Alison Bechdel

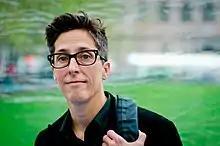
Bechdel at the Boston Book Festival in 2011

Alison Bechdel (born September 10, 1960) is an American cartoonist. Originally known for the long-running comic strip "Dykes to Watch Out For", she came to critical and commercial success in 2006 with her graphic memoir "Fun Home". "Fun Home" was subsequently adapted as a musical that won a Tony Award for Best Musical in 2015. In 2012, she released her second graphic memoir "Are You My Mother?" She was a 2014 recipient of the MacArthur "Genius" Award. She is also known for originating what would later be called the Bechdel test.